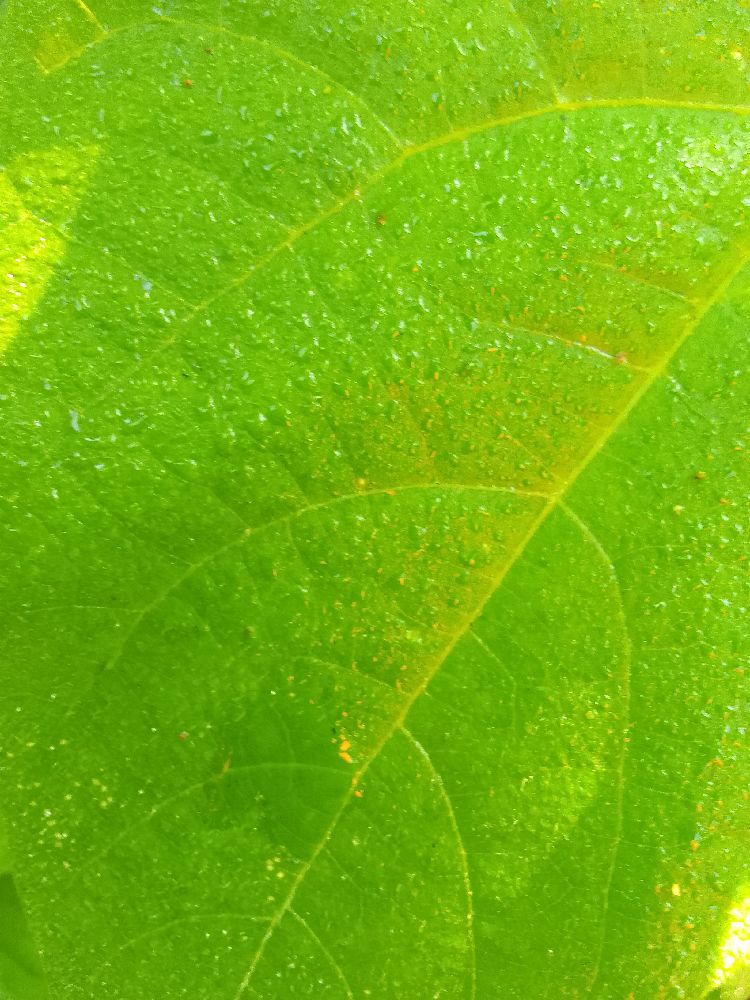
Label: healthy